Radial Road 8

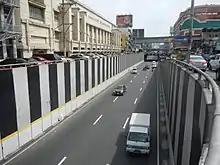
Quezon Boulevard south of Recto Avenue

Between Quezon Bridge over the Pasig River in the district of Quiapo and Lerma Street in Sampaloc, R-8 is known as Quezon Boulevard. It is the main north-south thoroughfare of Quiapo, which is also linked to Radial Road 7 (R-7) via a tunnel to Lerma Street.